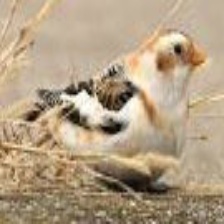
Species: MCKAYS BUNTING
Scientific name: PLECTROPHENAX HYPERBOREUS
ImageNet parent category: indigo_bunting